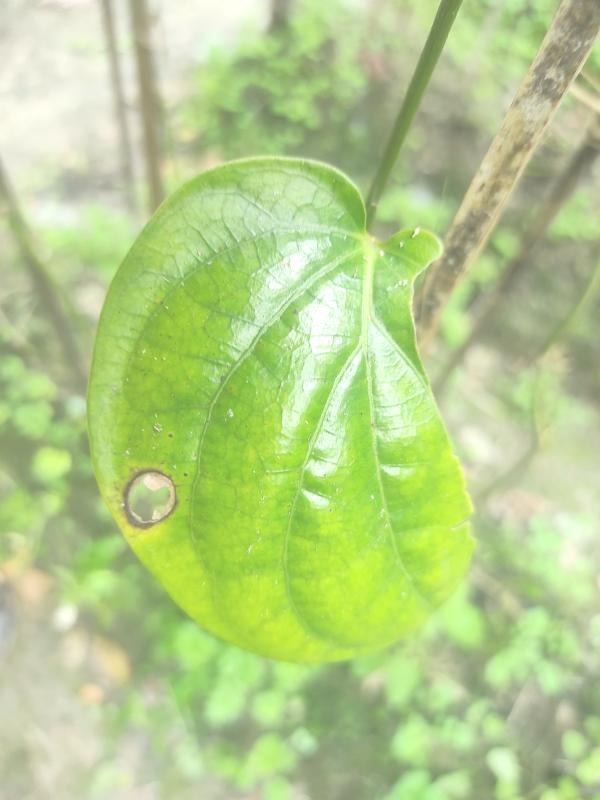
Label: Fungal_Brown_Spot_Disease